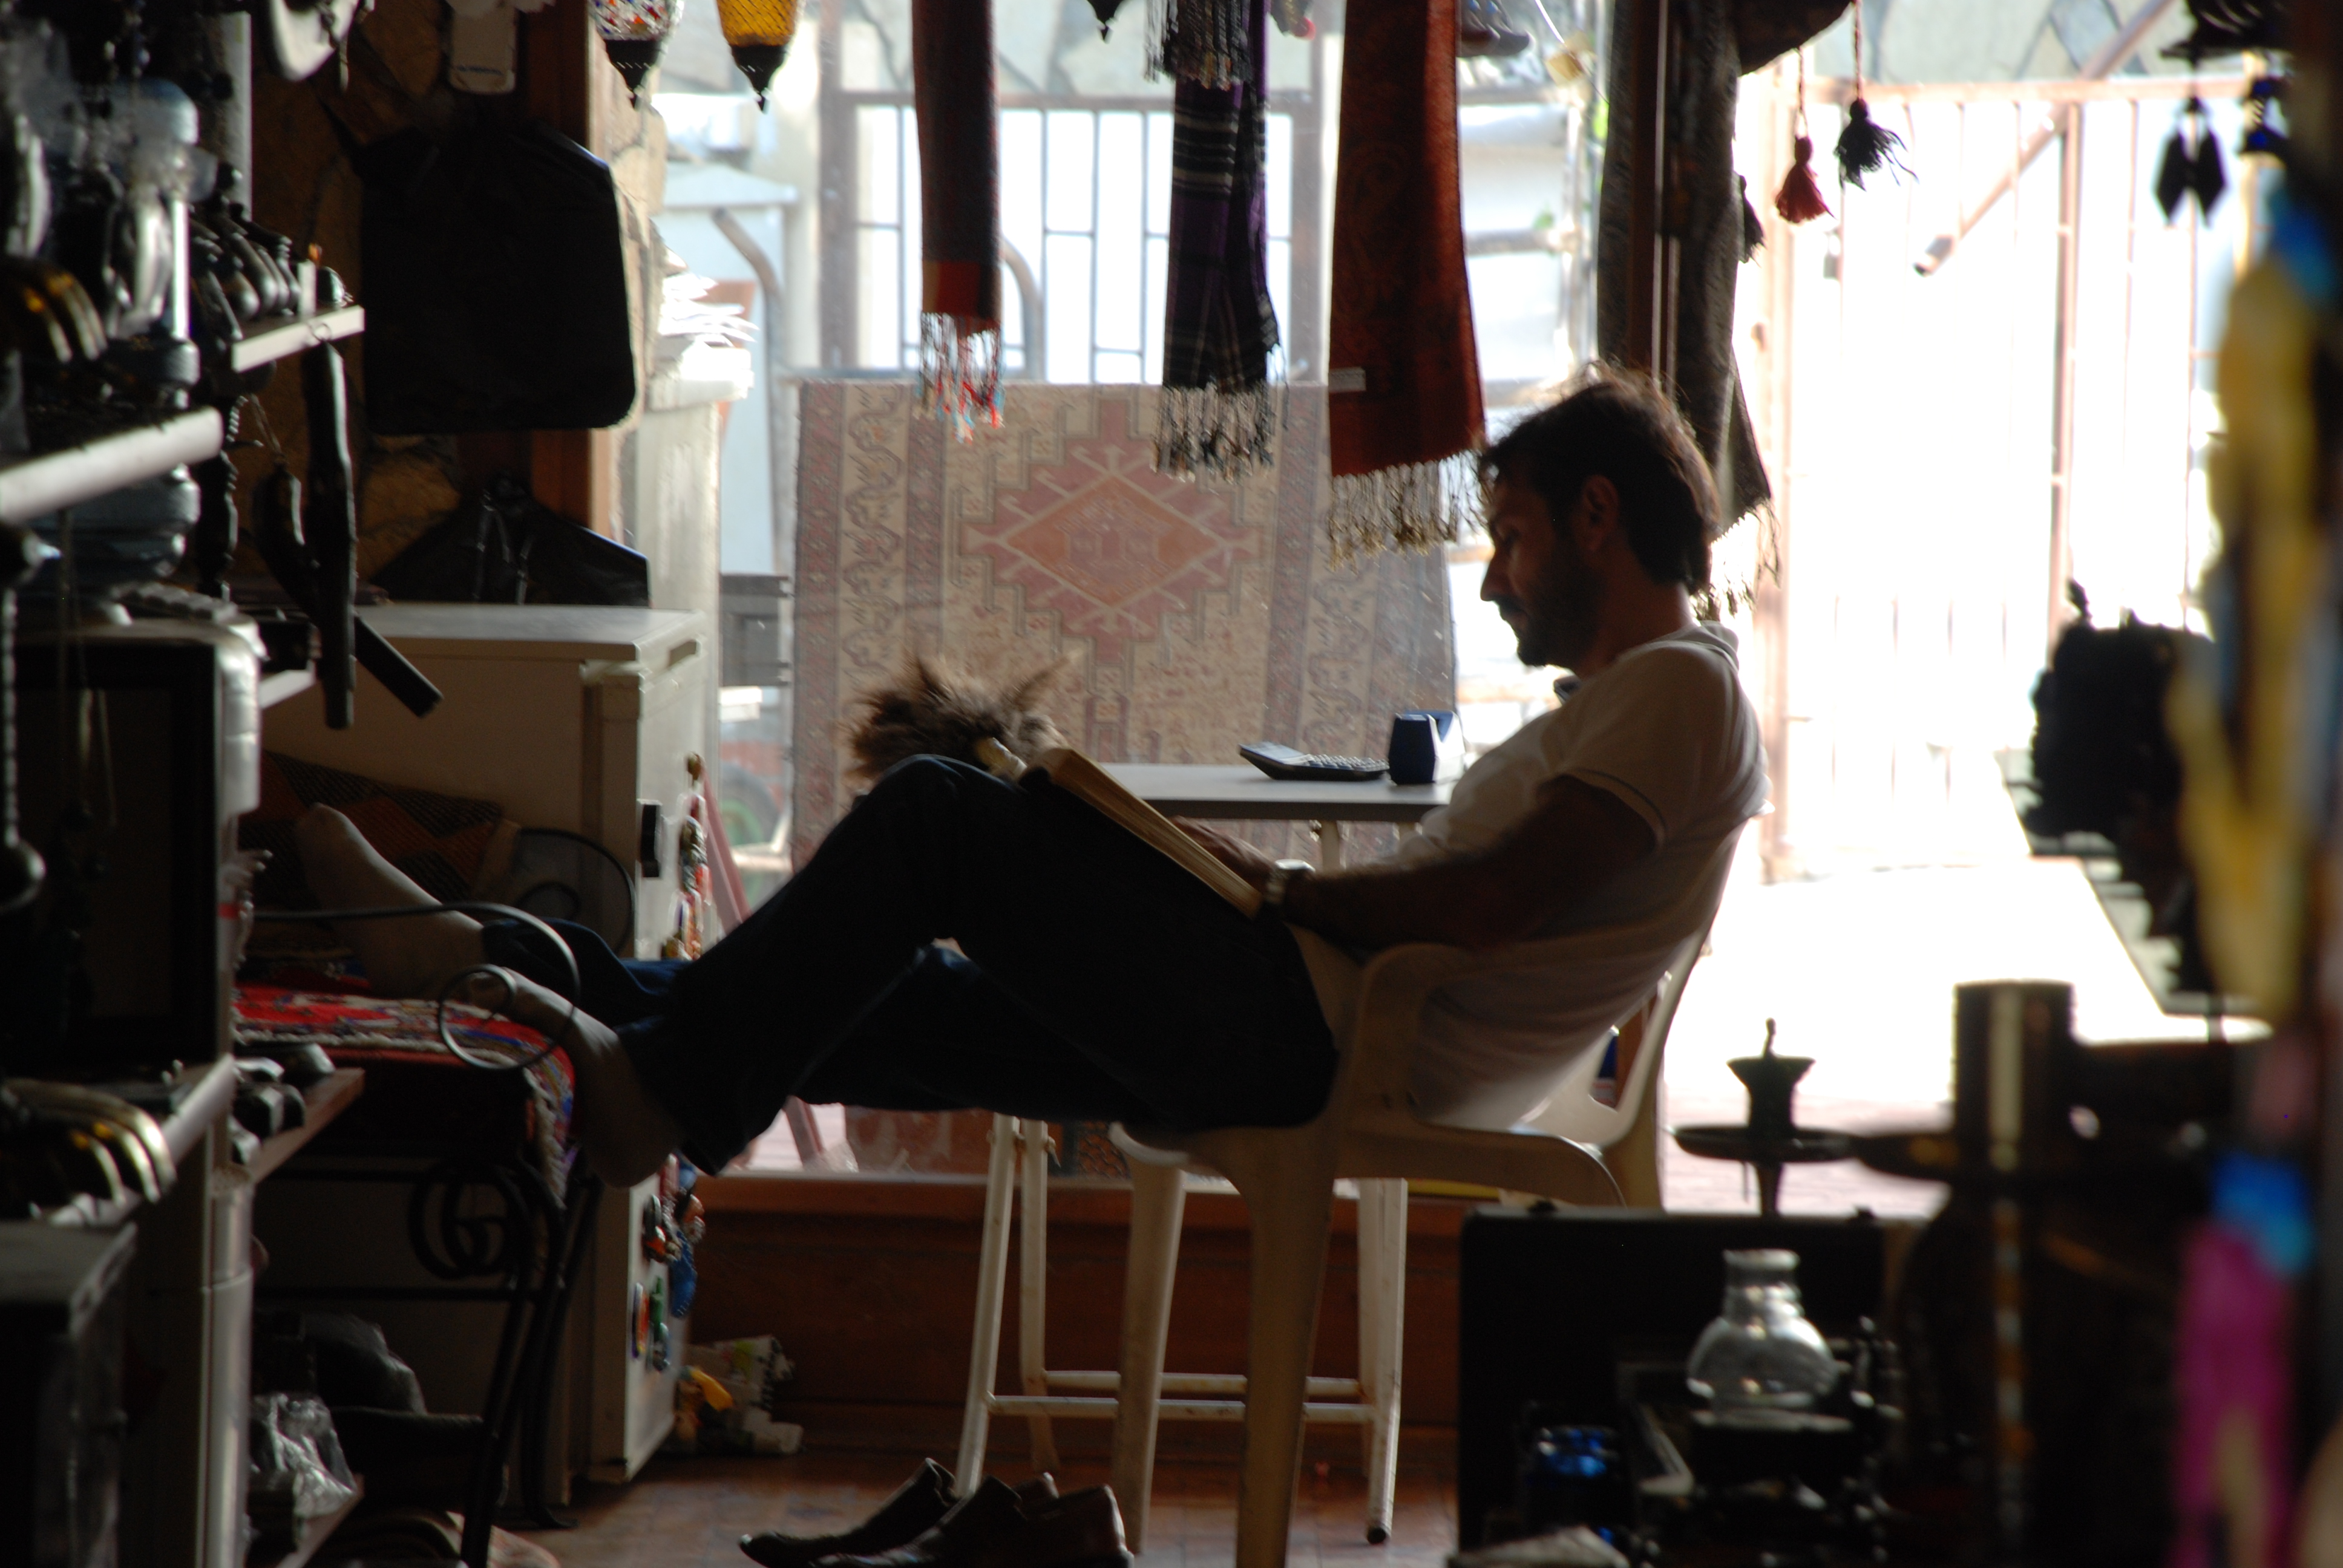
structure, nikon, room, cool image, turkey, d80, turkei, platinumphoto, nikond80, turkiye, turquia, turchia, golddragon, sense, sport venue, physical fitness